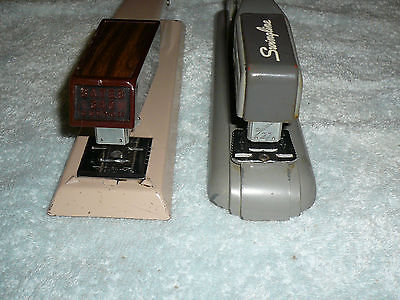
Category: stapler